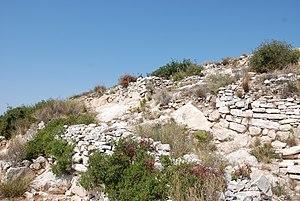
Oppidum de verduron, 15eme arrondissement de marseille
Cet article recense les monuments historiques de Marseille, en France.
L'oppidum du Verduron est un site d'habitation fortifié celto-ligure, fondé à la fin du IIIᵉ siècle av. J.-C. et abandonné au début du IIᵉ siècle av. J.-C., situé sur la colline du Verduron dans la ville de Marseille.